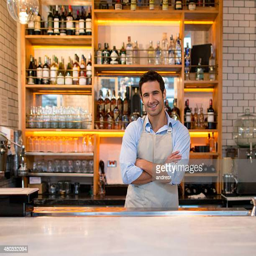
man working at a bar